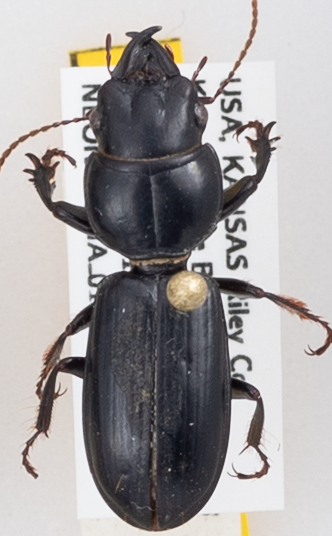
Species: Scarites subterraneus
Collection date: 2018-06-21
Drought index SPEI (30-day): -2.09
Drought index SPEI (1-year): -1.526
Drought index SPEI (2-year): -0.84